Saint John Abbey, Müstair

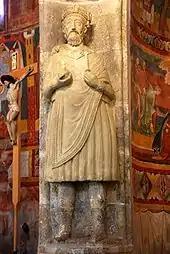
Statue of Charlemagne in the abbey church

The Carolingian Renaissance is deeply in debt to the success of Charlemagne as a king and patron, and the driving force behind what we see in St John Abbey. Throughout history, art, education and leisure have all only truly thrived in times of peace, although war is often the most important factor for technological change. In the early Middle Ages the constant conflicts between the Frankish Kingdoms hindered the artistic progress previously enjoyed by the Romans when their empire was at its height. Under Charlemagne's prosperous kingship, the introduction of a new peacetime monastic order began, paving the way for the frescos and architecture seen at Saint John Abbey.